Battle of Huế

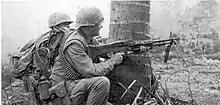
A U.S. Marine fires his M60 machine gun during the fight for the Citadel.

On 8 February 5/7th Cavalry began moving southwest from PK-17 towards La Chu while 2/12th Cavalry were ordered to retrace their route to form the southern pincer for an attack on the PAVN stronghold. As the 5/7th Cavalry approached Que Chu the command and control helicopter was shot down by anti-aircraft fire, the crew was rescued by a dustoff helicopter. Company B then walked into an ambush north of Que Chu and was pinned down in the open with little cover, they were only able to withdraw after calling in close artillery support. Company D was also engaged by PAVN in the village of Lieu Coc and forced to withdraw. 1/7th Cavalry then dug in to night defensive positions. On 9 February 5/7th Cavalry resumed their advance with artillery support from PK-17 and naval gunfire; they overran Lieu Coc finding PAVN bodies and fighting positions. As they moved closer to La Chu, PAVN resistance increased and it was obvious that this was a major PAVN base. 5/7th Cavalry would be stalled north of La Chu for 2 weeks, probing but failing to penetrate the PAVN defenses.